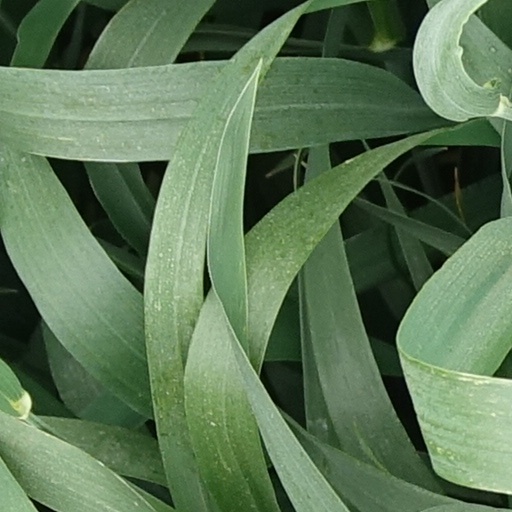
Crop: wheat